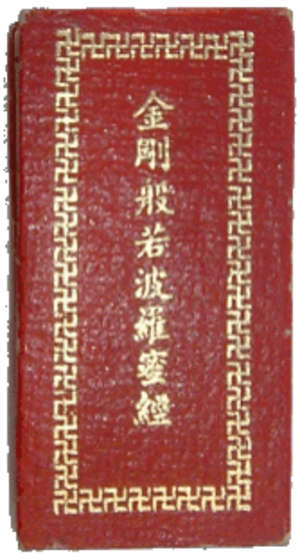
Le svastika ou swastika, 卐, mot sanskrit dérivé de su et de asti, avec la variante orthographique sauvastika parfois attribuée à son symétrique 卍, est un symbole que l'on retrouve en Europe, en Afrique, en Océanie, aux Amériques et en Asie jusqu'en Extrême-Orient. Il apparaît à l'époque néolithique pour la première fois dans la préécriture de la culture de Vinča. Cette ubiquité temporelle et spatiale lui a parfois valu le nom de « symbole universel ». On peut le décrire comme une croix composée de quatre potences prenant chacune la forme d'un gamma grec en capitale, d'où le nom de croix gammée qui lui est parfois donné.